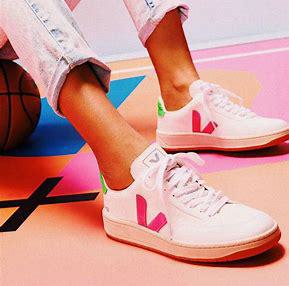
Brand: Veja
Model: 100